Nippon Steel

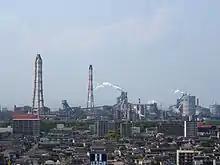
Oita Steel Works (Oita district)

Attributing the drop to higher material costs, the company entered into another troubled year. In 1983, the company reported the end of the fiscal year (March 31) would reveal Nippon Steel was in an even more beleaguered situation. A fall in demand brought about a 39 percent tumble in profits from an already weak previous year.